List of treaties

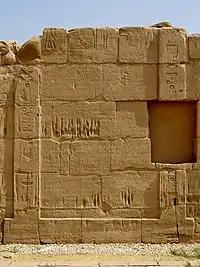
The oldest known surviving peace treaty in the world, the Egyptian–Hittite peace treaty preserved at the Temple of Amun in Karnak

This list of treaties contains known agreements, pacts, peaces, and major contracts between states, armies, governments, and tribal groups.